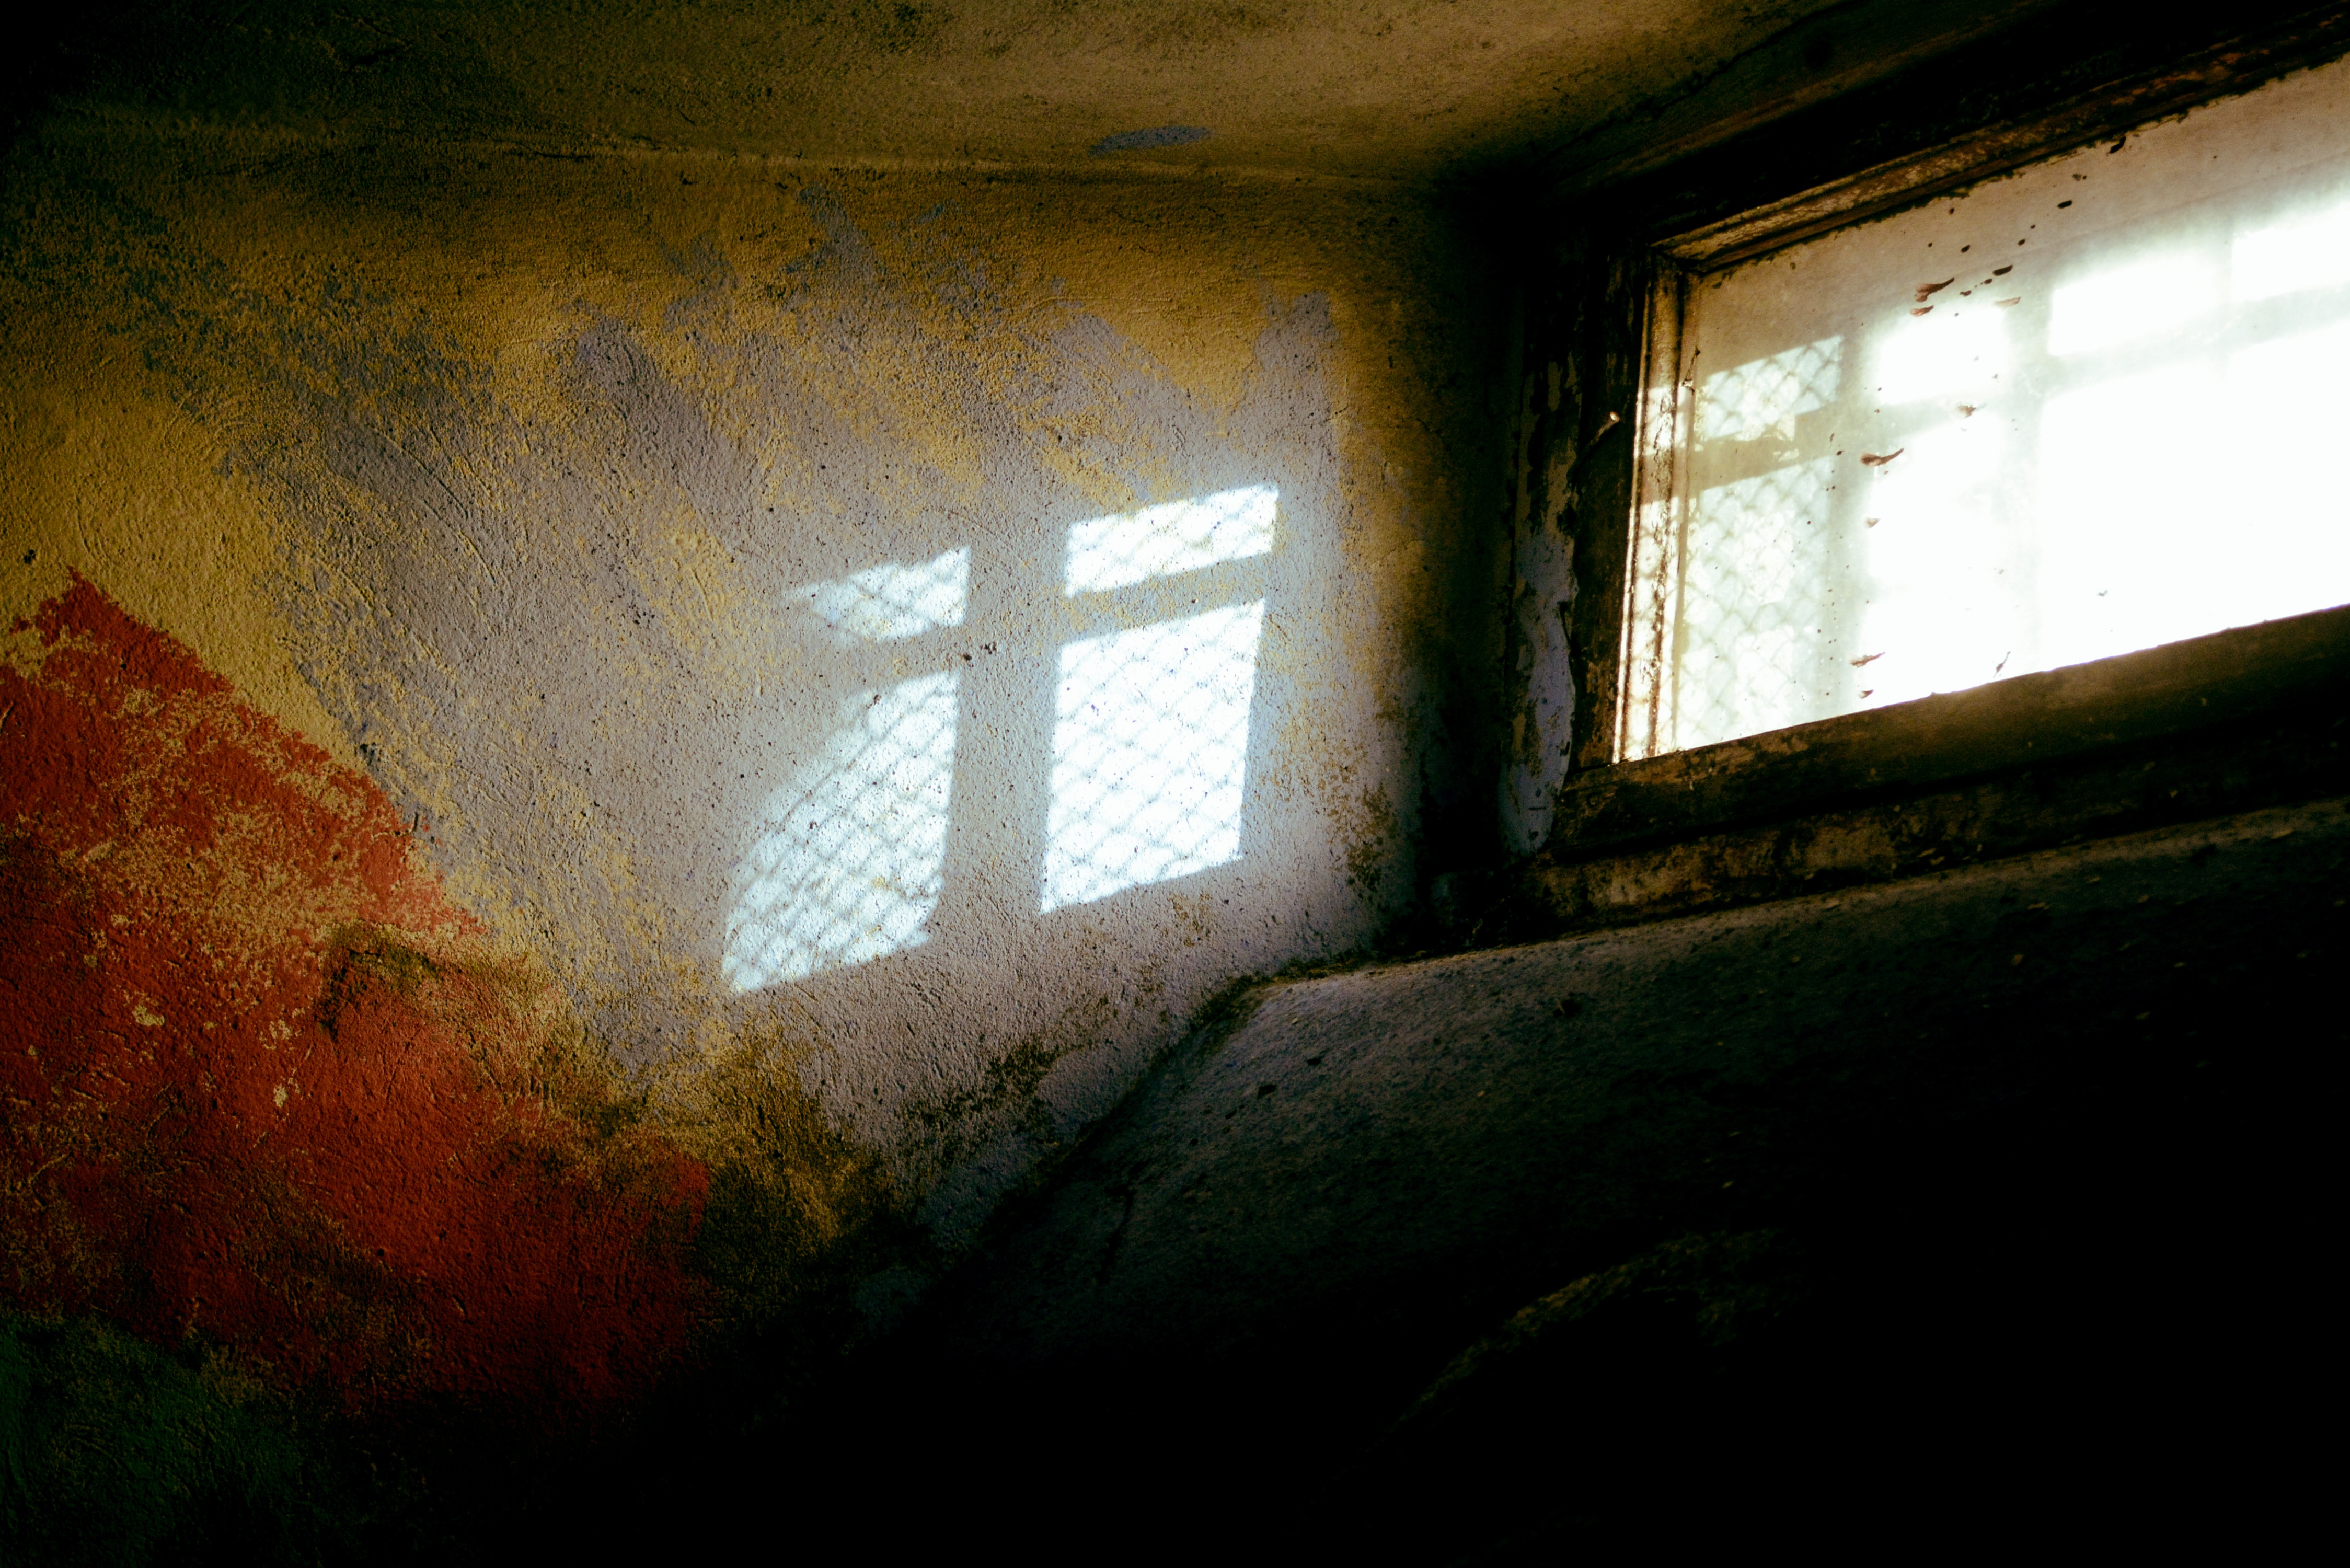
light, sunlight, texture, window, wall, reflection, color, darkness, shape